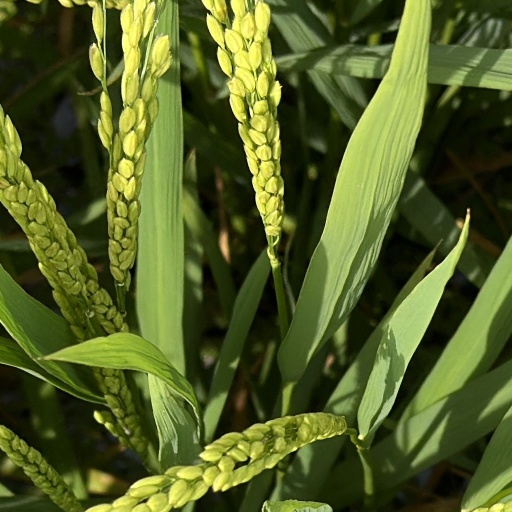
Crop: rice